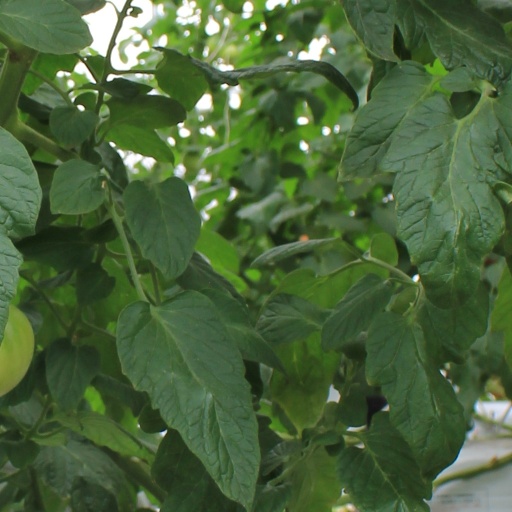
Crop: tomato